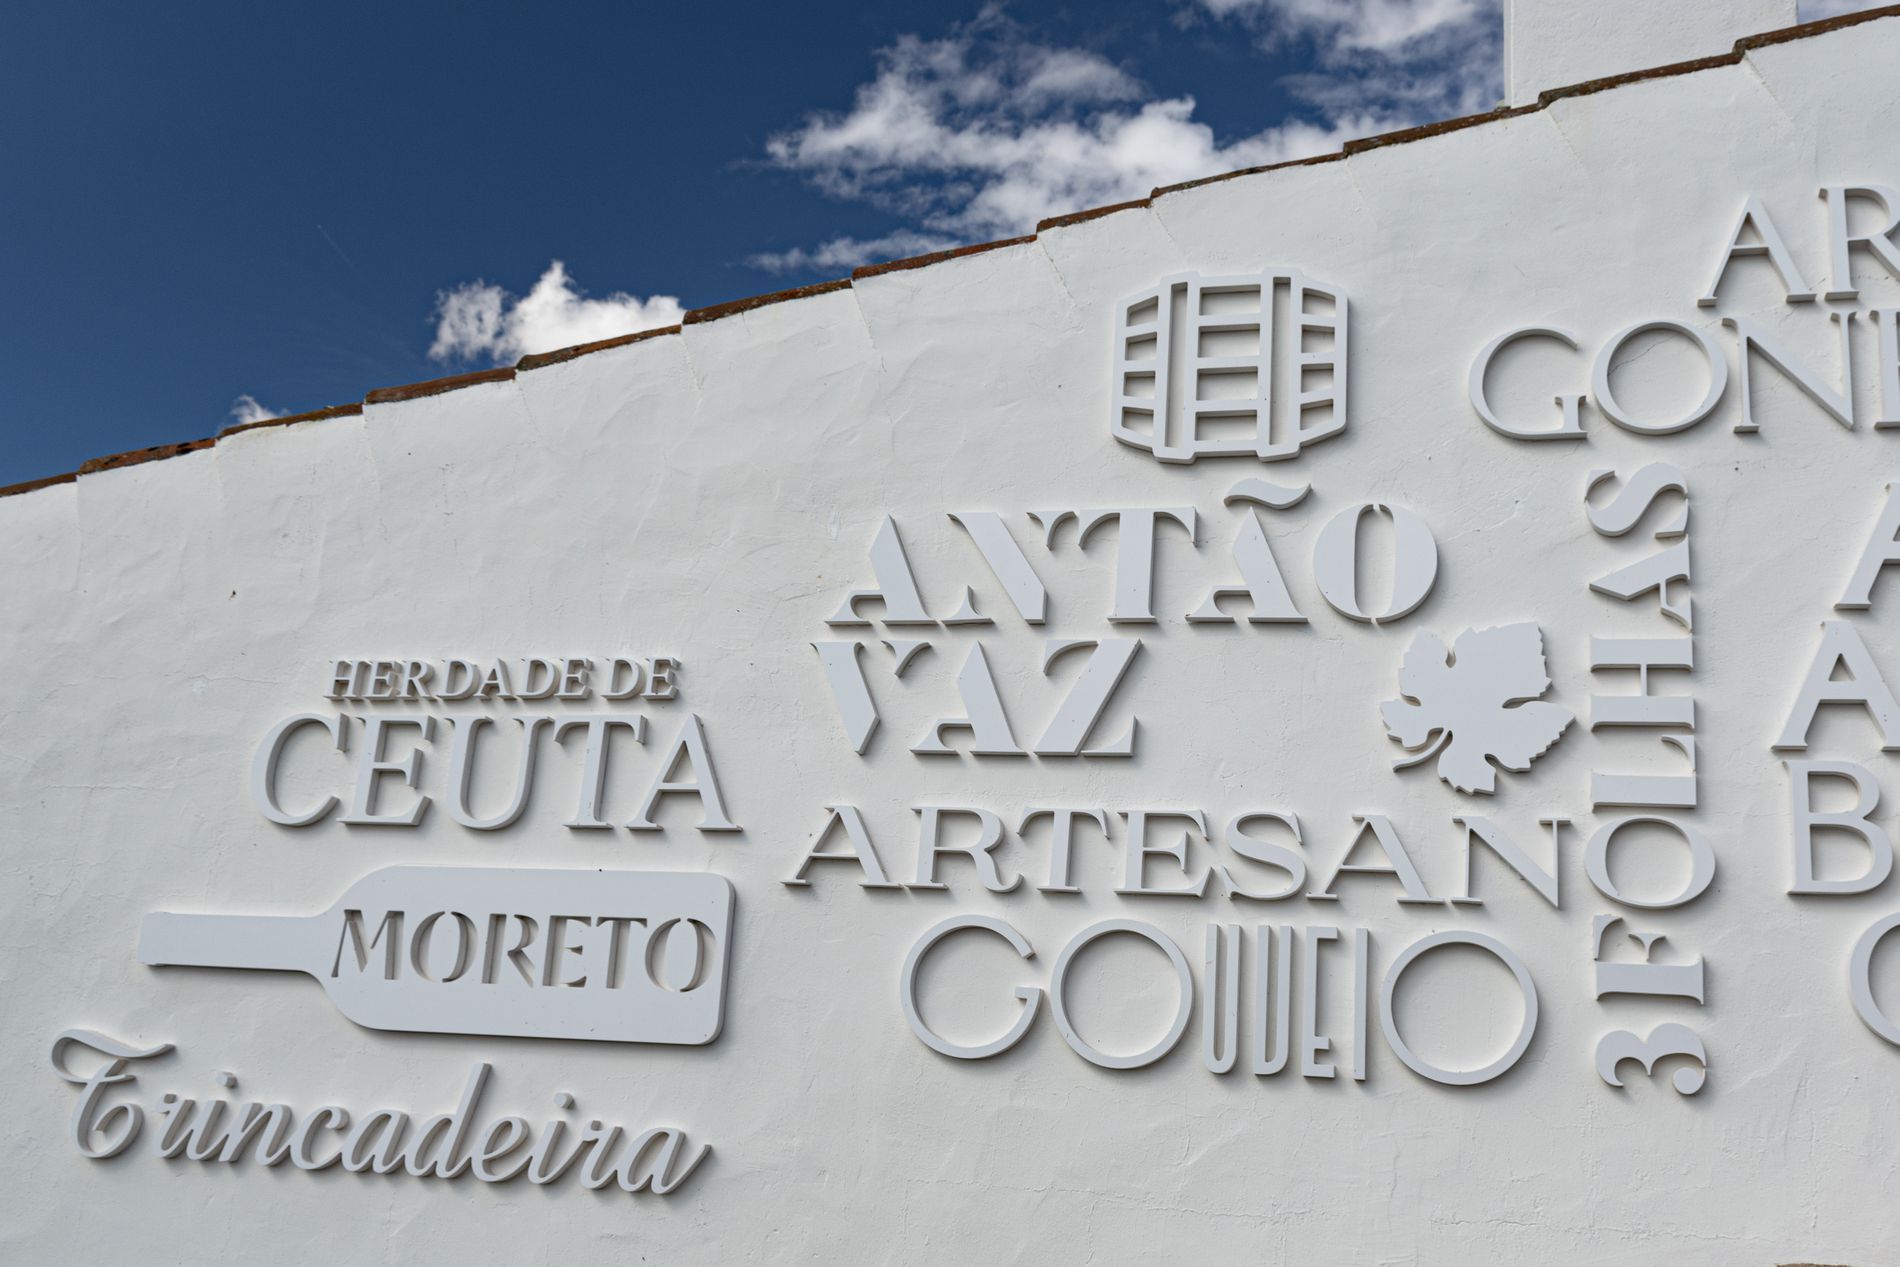
Elegant Engraving
A white wall adorned with embossed 3D text and symbols, set against a backdrop of a bright blue sky with scattered clouds.
Captured from a high angle, the image features a refined white background with raised 3D lettering and icons, including a wine bottle and grape leaf. The blue sky and clouds contrast, adding depth and elegance.
Labels: Nature, Outdoors, Sky, Architecture, Building, Monastery, Wall, Text, Symbol
Camera: NIKON CORPORATION NIKON D5600
Lens: 18.0-140.0 mm f/3.5-5.6, AF-S DX Nikkor 18-140mm f/3.5-5.6G ED VR
Aperture: F8
Exposure: 1/200 sec
ISO: 100
Focal length: 18.0 mm